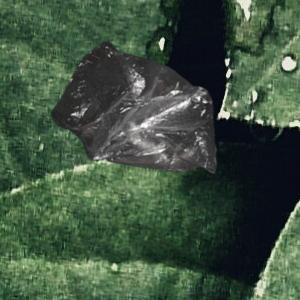
Label: plasticbags